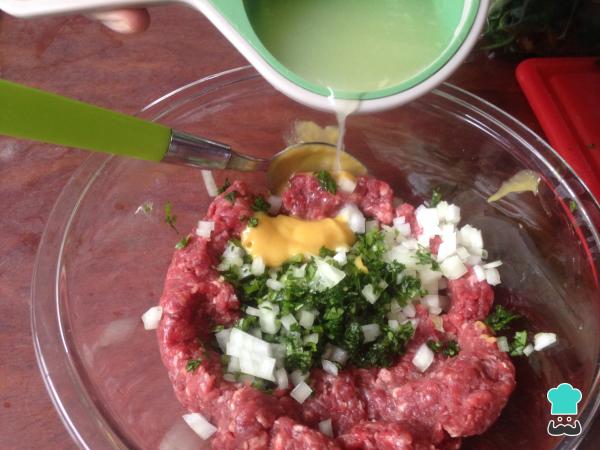
Agrega todos los ingredientes a la carne y mézclalos bien entre sí con movimientos envolventes, puedes hacerlo con una cuchara o amasando.